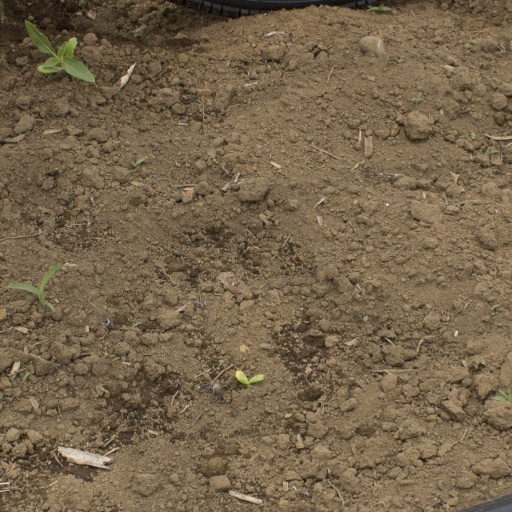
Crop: Jerusalem artichoke